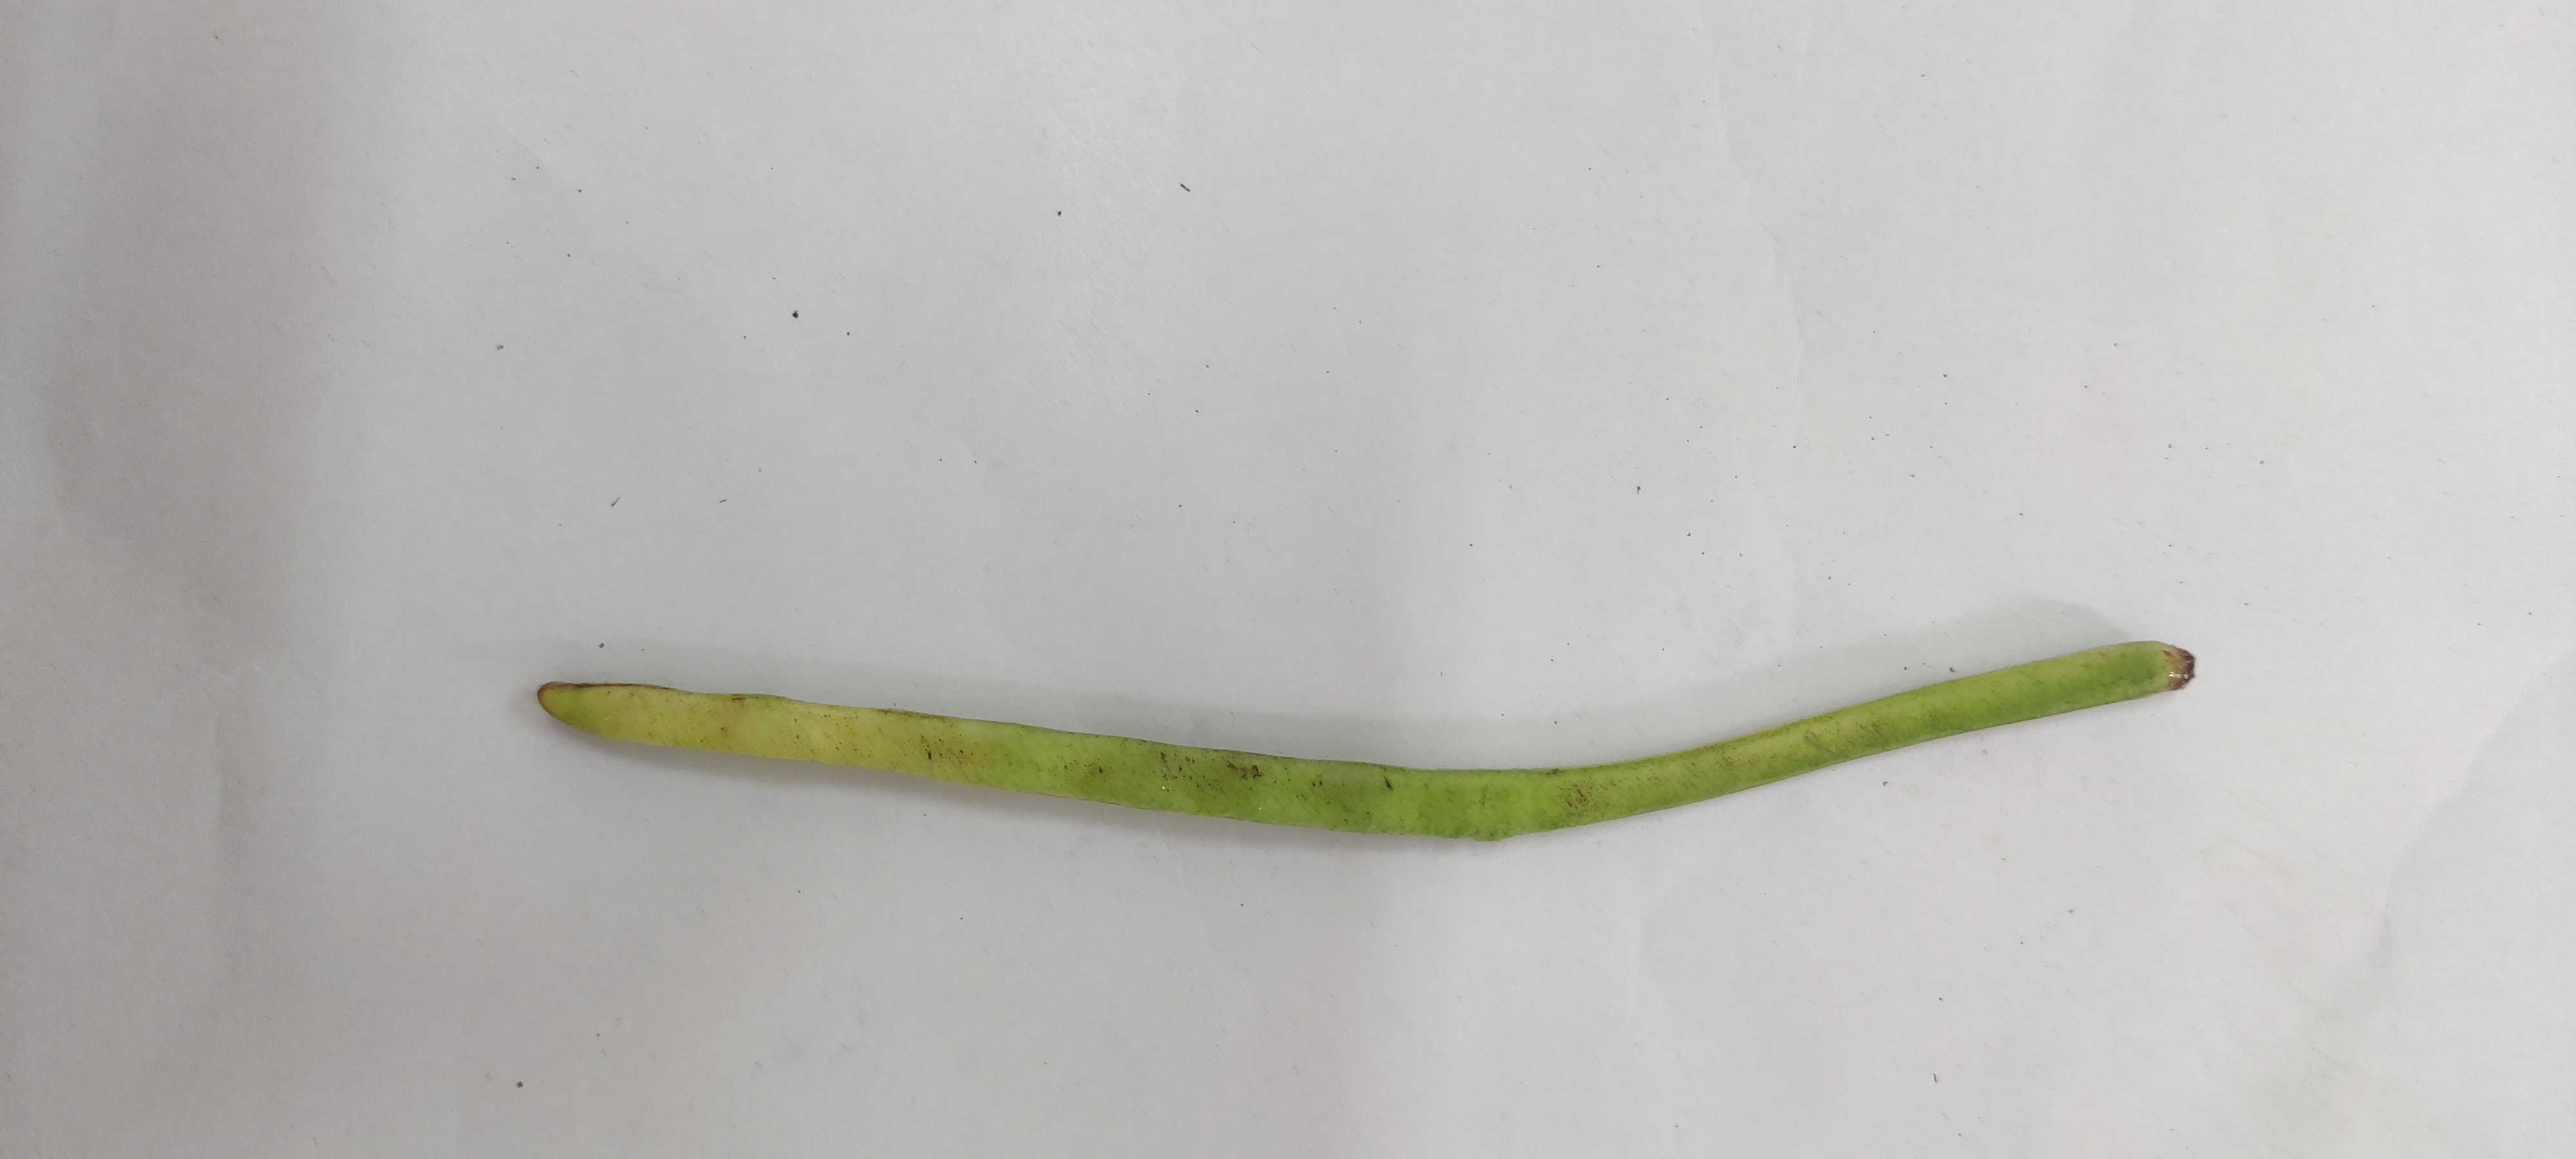
Crop: Cowpea
Condition: Severely Damaged